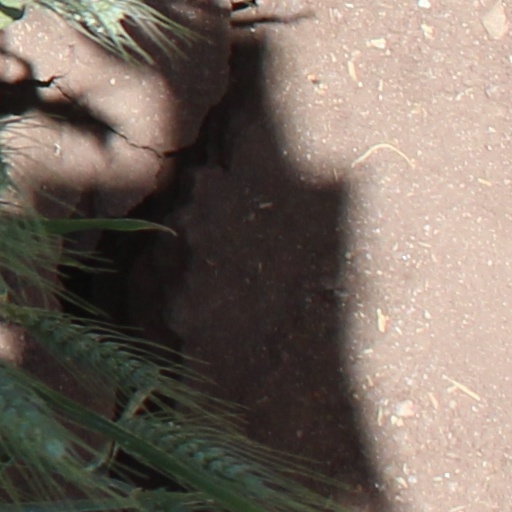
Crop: wheat